Thallium poisoning case of Zhu Ling

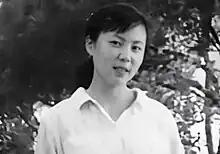
Zhu Ling

Zhu Ling (24 April 1973 – 22 December 2023) was a university student who was best known as the victim of an unsolved 1995 thallium poisoning case in Beijing, China. Her symptoms were posted to the Internet via a Usenet newsgroup by her friend from Peking University, Bei Zhicheng, and were subsequently proven to be caused by thallium poisoning. Her case was then reviewed by physicians in many different countries who examined her symptoms and made suggestions as to diagnoses and treatment. This effort was recognized as the first large-scale tele-medicine trial. Her life was ultimately saved, but she suffered serious neurological damage along with permanent physical impairment, and died in December 2023.